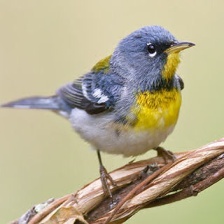
Species: NORTHERN PARULA
Scientific name: SETOPHAGA AMERICANA